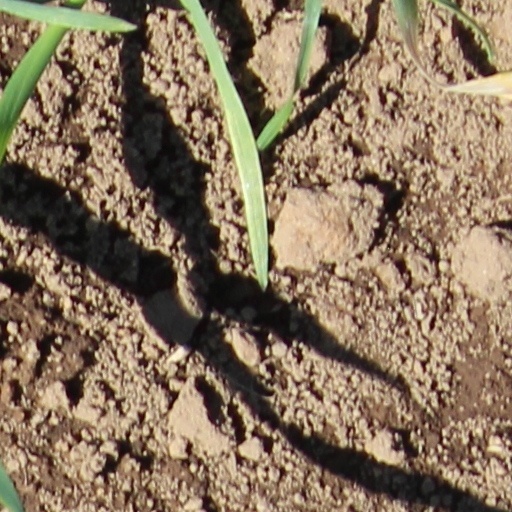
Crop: wheat